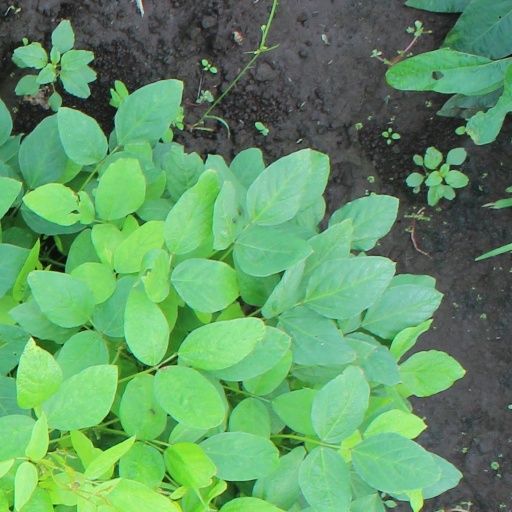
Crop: soybean